Thomas Modyford

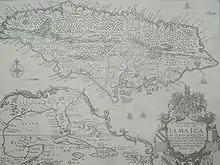
1671 map by Richard Bloome, completed on the instructions of Modyford

Sir Thomas Modyford was appointed Governor of Jamaica, by commission dated 15 February 1664 and made a Baronet. He arrived in Jamaica 4 June 1664, with seven hundred planters and their slaves, marking the wholesale introduction of a slavery-based plantation economy in Jamaica. The move was marked by tragedy for Modyford however, whose eldest son John was lost at sea when returning for his mother in Barbados.